Dronningen af Danmark (1738 DAC ship)

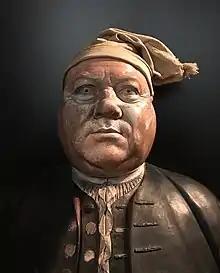
Bust of Zacharias Allewelt in the Danish Maritime Museum

"Dronningen af Danmark" was again captained by Zacharias Allewelt on her third expedition to Canton in 1742–1744. He spent round a month at Arendal, waiting for more fabourable winds. The log book (3 December 1742 16 September 1744) was kept by master ("styrmand") Nicolay Mundelaer om the Futch language.